John Cage

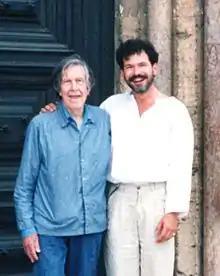
John Cage (left) and Michael Bach in Assisi, Italy, 1992

In the course of the 1980s, Cage's health worsened progressively. He suffered not only from arthritis, but also from sciatica and arteriosclerosis. He had a stroke that left the movement of his left leg restricted, and, in 1985, broke an arm. During this time, Cage pursued a macrobiotic diet. Nevertheless, ever since arthritis started plaguing him, the composer was aware of his age, and, as biographer David Revill observed, "the fire which he began to incorporate in his visual work in 1985 is not only the fire he has set aside for so long—the fire of passion—but also fire as transitoriness and fragility." On August 11, 1992, while preparing evening tea for himself and Cunningham, Cage had another stroke. He was taken to St. Vincent's Hospital in Manhattan, where he died on the morning of August 12. He was 79.